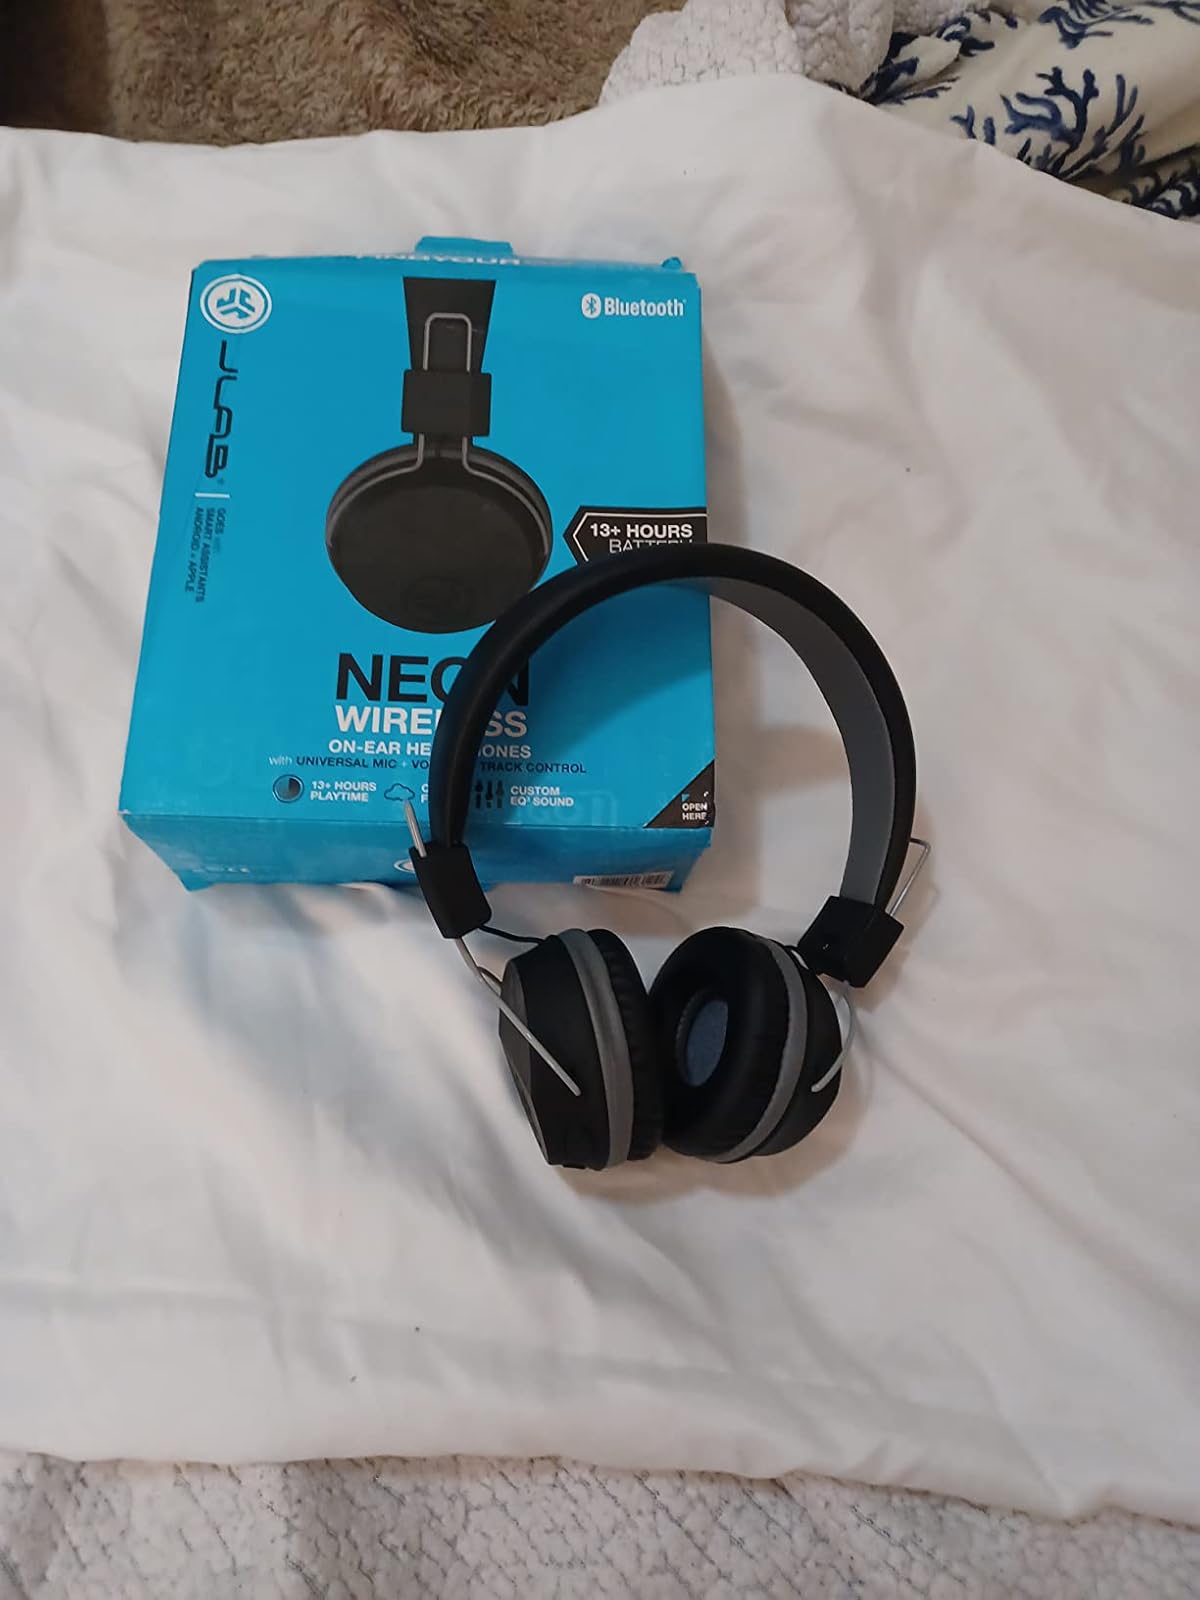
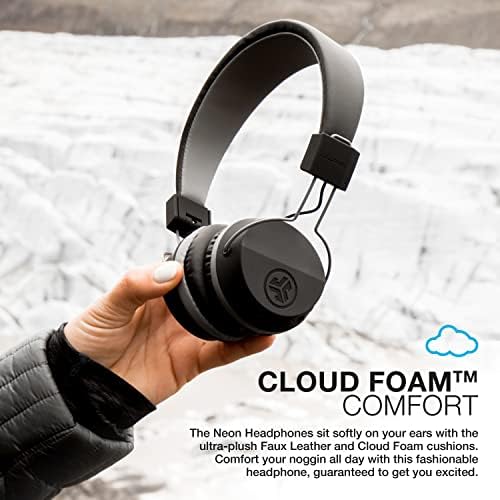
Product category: headphones
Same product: yes